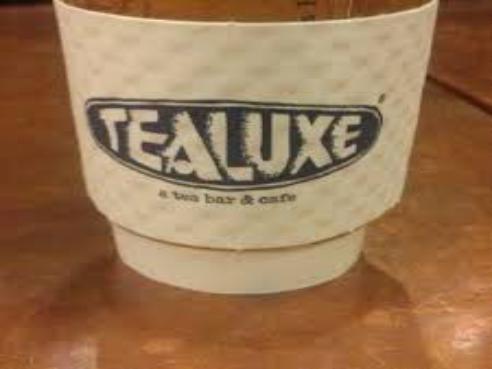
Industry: Food